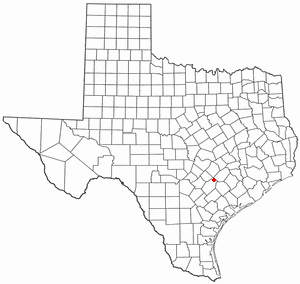
La ville américaine de Waelder est située dans le comté de Gonzales, dans l’État du Texas. Elle comptait 1 065 habitants lors du recensement de 2010.